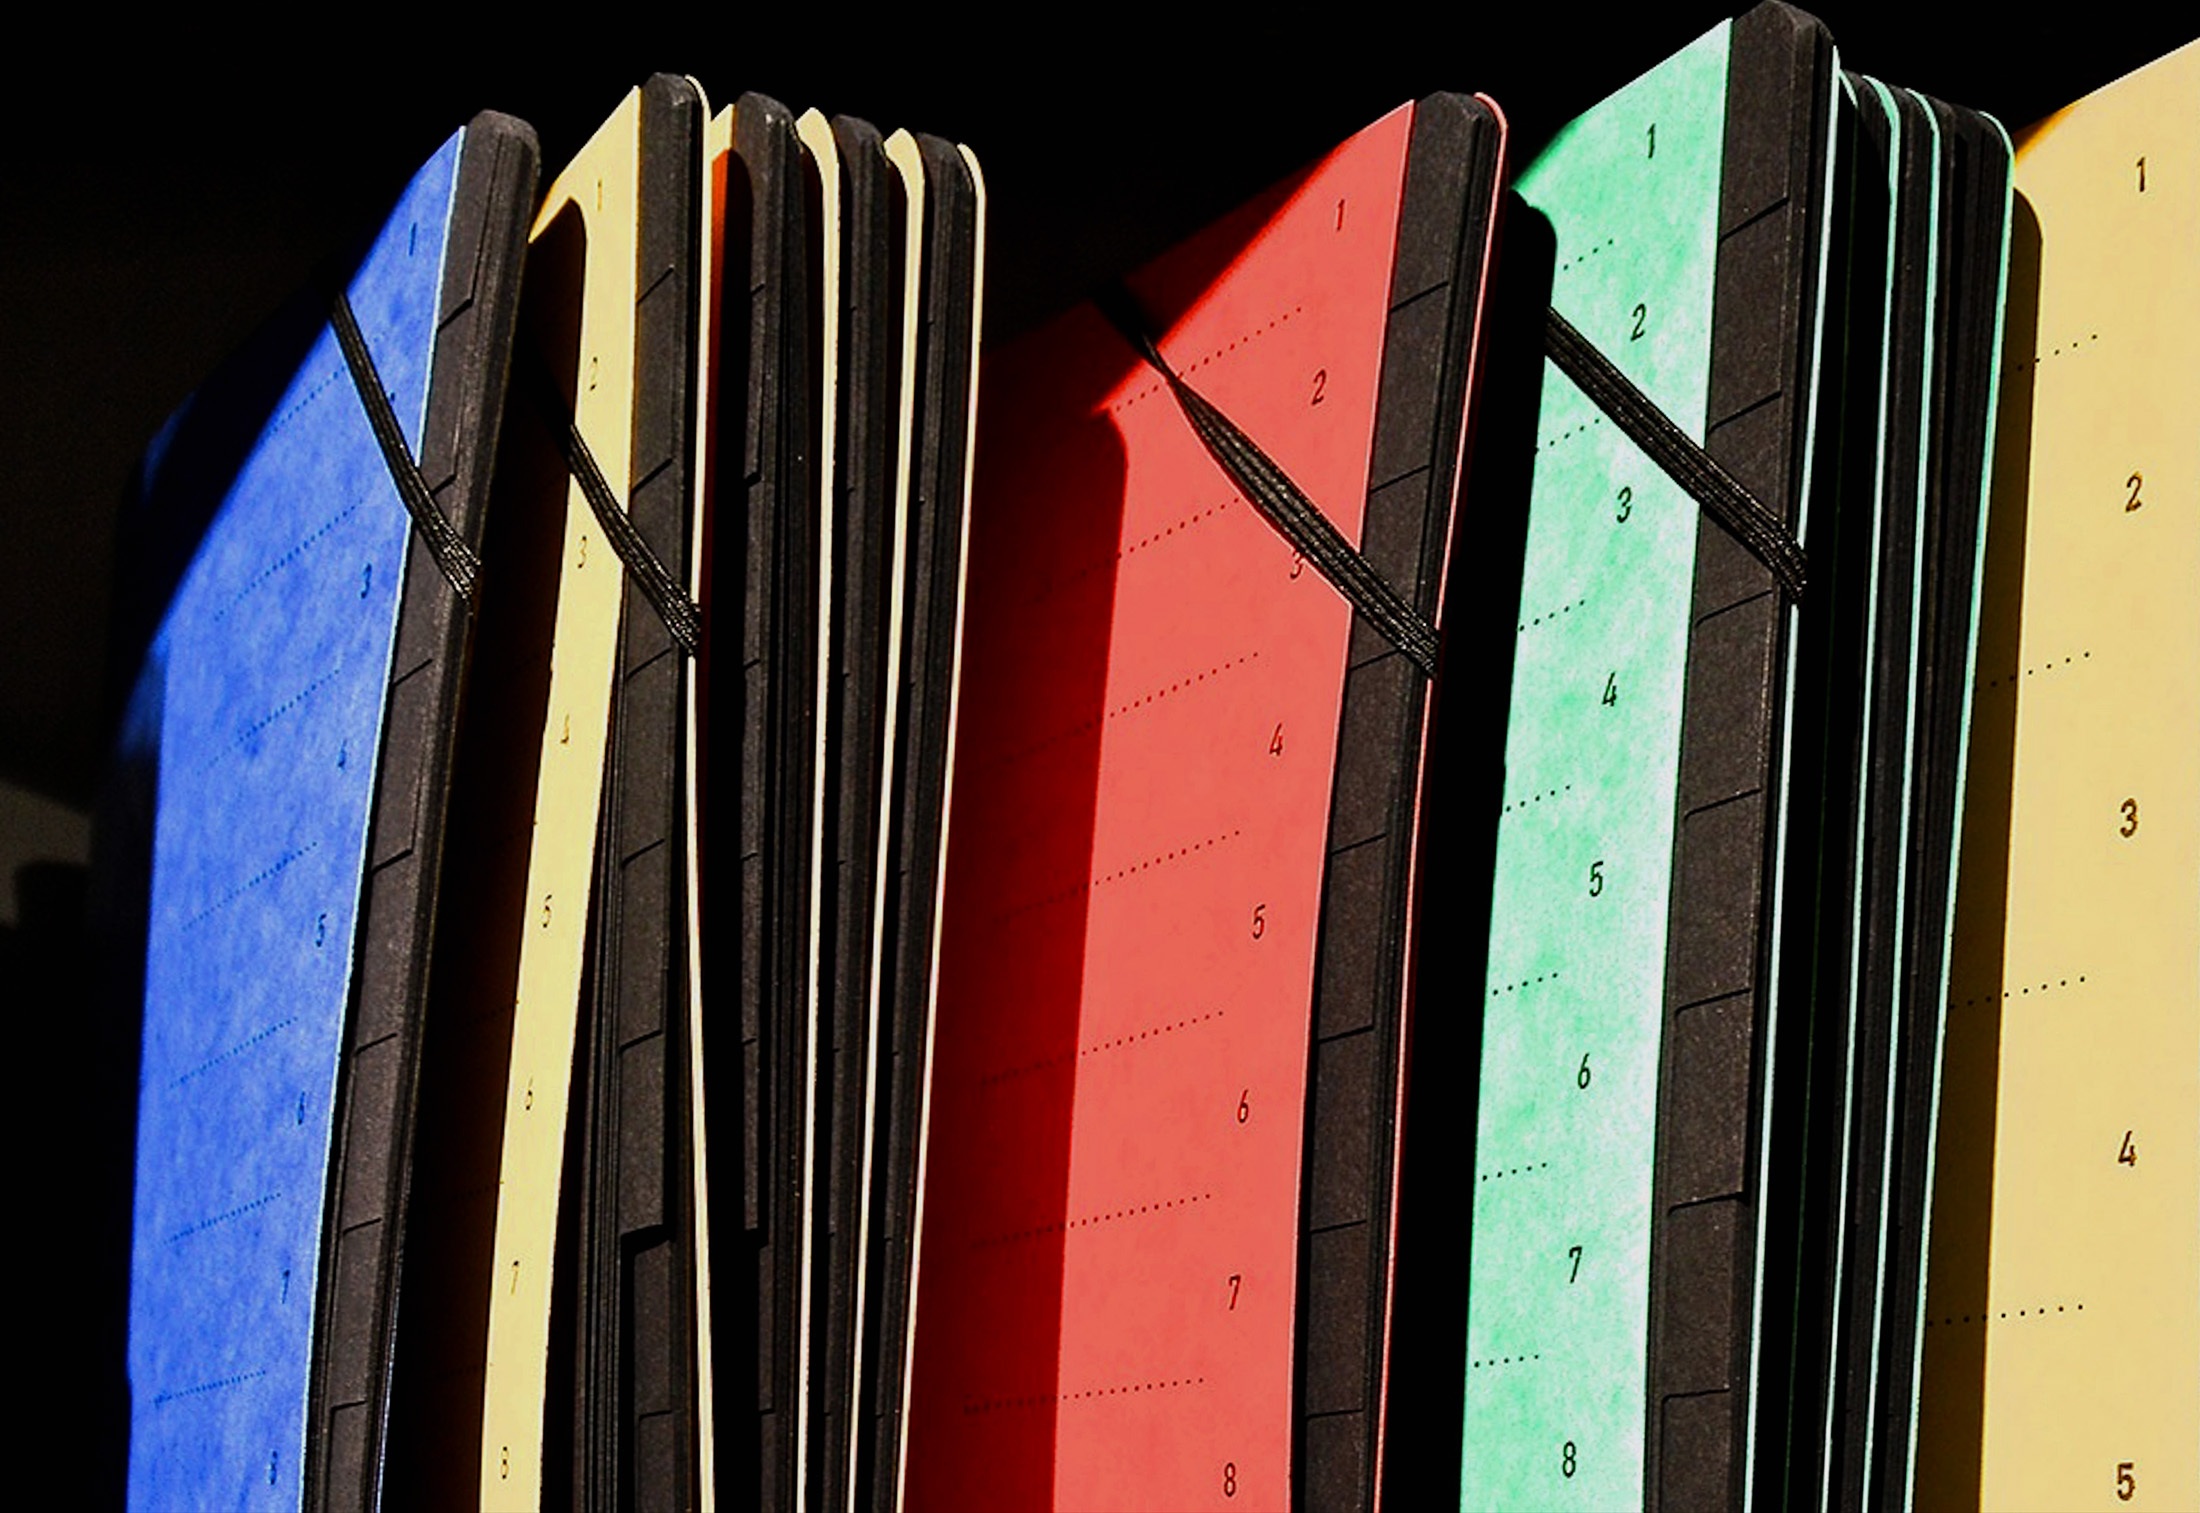
wood, glass, red, color, office, shelf, blue, colorful, paper, folder, material, art, archive, mapping, modern art, regulation, paper goods, fast stapler, classify